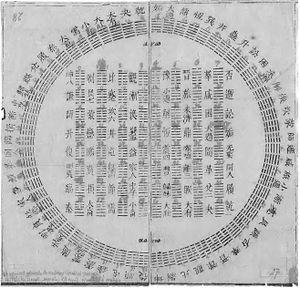
Le Yi Jing, est un manuel chinois dont le titre peut se traduire par « Classique des changements » ou « Traité canonique des mutations » ou encore « Livre des transformations ».
Gottfried Wilhelm Leibniz, né à Leipzig le 1ᵉʳ juillet 1646 et mort à Hanovre le 14 novembre 1716, est un philosophe, scientifique, mathématicien, logicien, diplomate, juriste, bibliothécaire et philologue allemand. Esprit polymathe, personnalité importante de la période Frühaufklärung, il occupe une place primordiale dans l'histoire de la philosophie et l'histoire des sciences et est souvent considéré comme le dernier « génie universel ».
Les mathématiques chinoises sont apparues vers le XIᵉ siècle av. J.-C. Les Chinois développèrent de manière autonome des notations pour les grands nombres et les nombres négatifs, les décimaux et une notation positionnelle pour les représenter, le système binaire, l'algèbre, la géométrie et la trigonométrie ; leurs résultats précèdent souvent de plusieurs siècles les résultats analogues des mathématiciens occidentaux.
Joachim Bouvet, nom chinois:Bai Jin 白晋 / 白進, prénom social: Mingyuan 明远 était un religieux jésuite et un missionnaire français des XVIIᵉ et XVIIIᵉ siècles. Entré au service de l’empereur Kangxi en 1690, il fut chargé de diverses tâches, dont celles de précepteur scientifique, d'interprète et de cartographe. Il mena une mission en France en 1693 pour en ramener des scientifiques et des artistes. Il fut l’un des chefs du mouvement figuriste qui recherchait dans les classiques chinois des traces de révélation chrétienne, et se consacra dans ce cadre à l’étude du Livre des mutations.